Rammstein

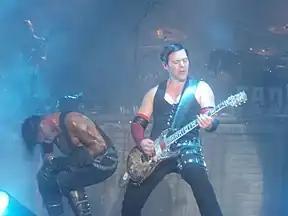
Rammstein performing at the Gold Coast Big Day Out in 2011

"Reise, Reise" was released on 27 September 2004 and went straight into top 10 charts throughout Europe. According to the "Billboard" charts, Rammstein were at that stage the most successful German-language band of all time. Rammstein toured Germany through November and some of December 2004, releasing the single "Ohne dich" on 22 November. In February 2005, Rammstein toured Europe again. By 28 February, Rammstein had played 21 concerts in front of more than 200,000 spectators in ten countries. It was on this tour that the band was faced with several lawsuits resulting from severe fire breathing accidents involving audience members. "Keine Lust" the fourth single from "Reise, Reise", was released on 28 February 2005. From 27 May to 30 July 2005, Rammstein played music festivals across Europe. Footage from these concerts can be seen on Rammstein's live DVD "Völkerball", released in November 2006.